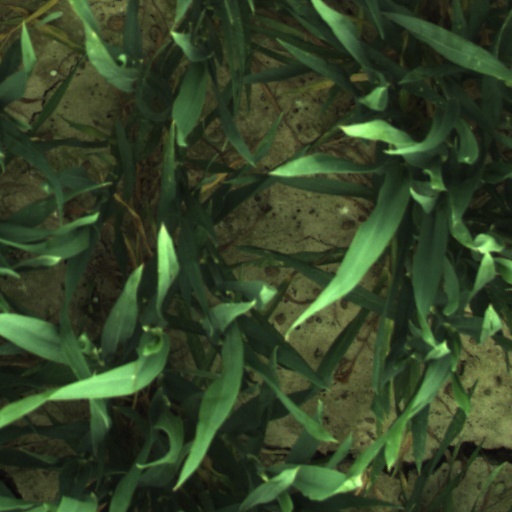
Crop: wheat